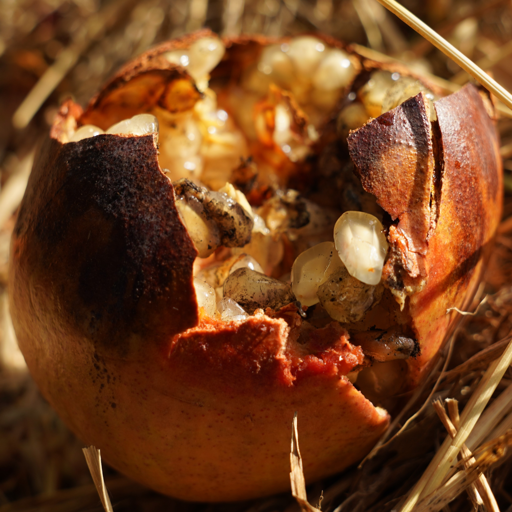
Label: Colletotrichum spp